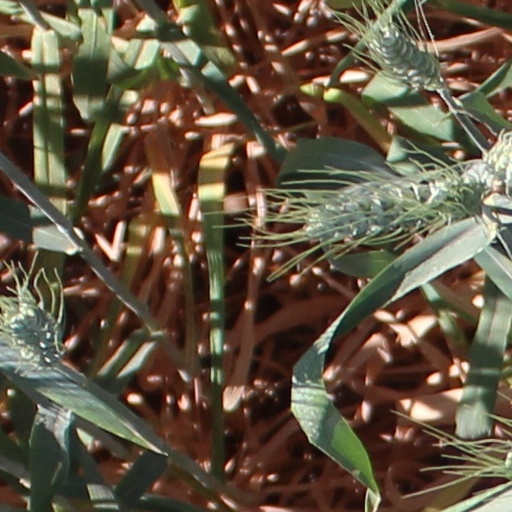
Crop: wheat